Albion, California

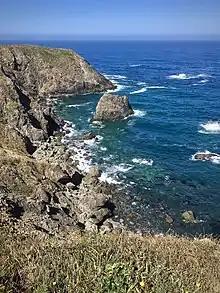
Navarro Point Preserve off CA-1 near Albion

Albion is a unincorporated community in Mendocino County, California, United States. It is located south of Fort Bragg, at an elevation of . For statistical purposes, the United States Census Bureau has defined that Albion as a census-designated place (CDP). Albion had a population of 153 at the 2020 census.